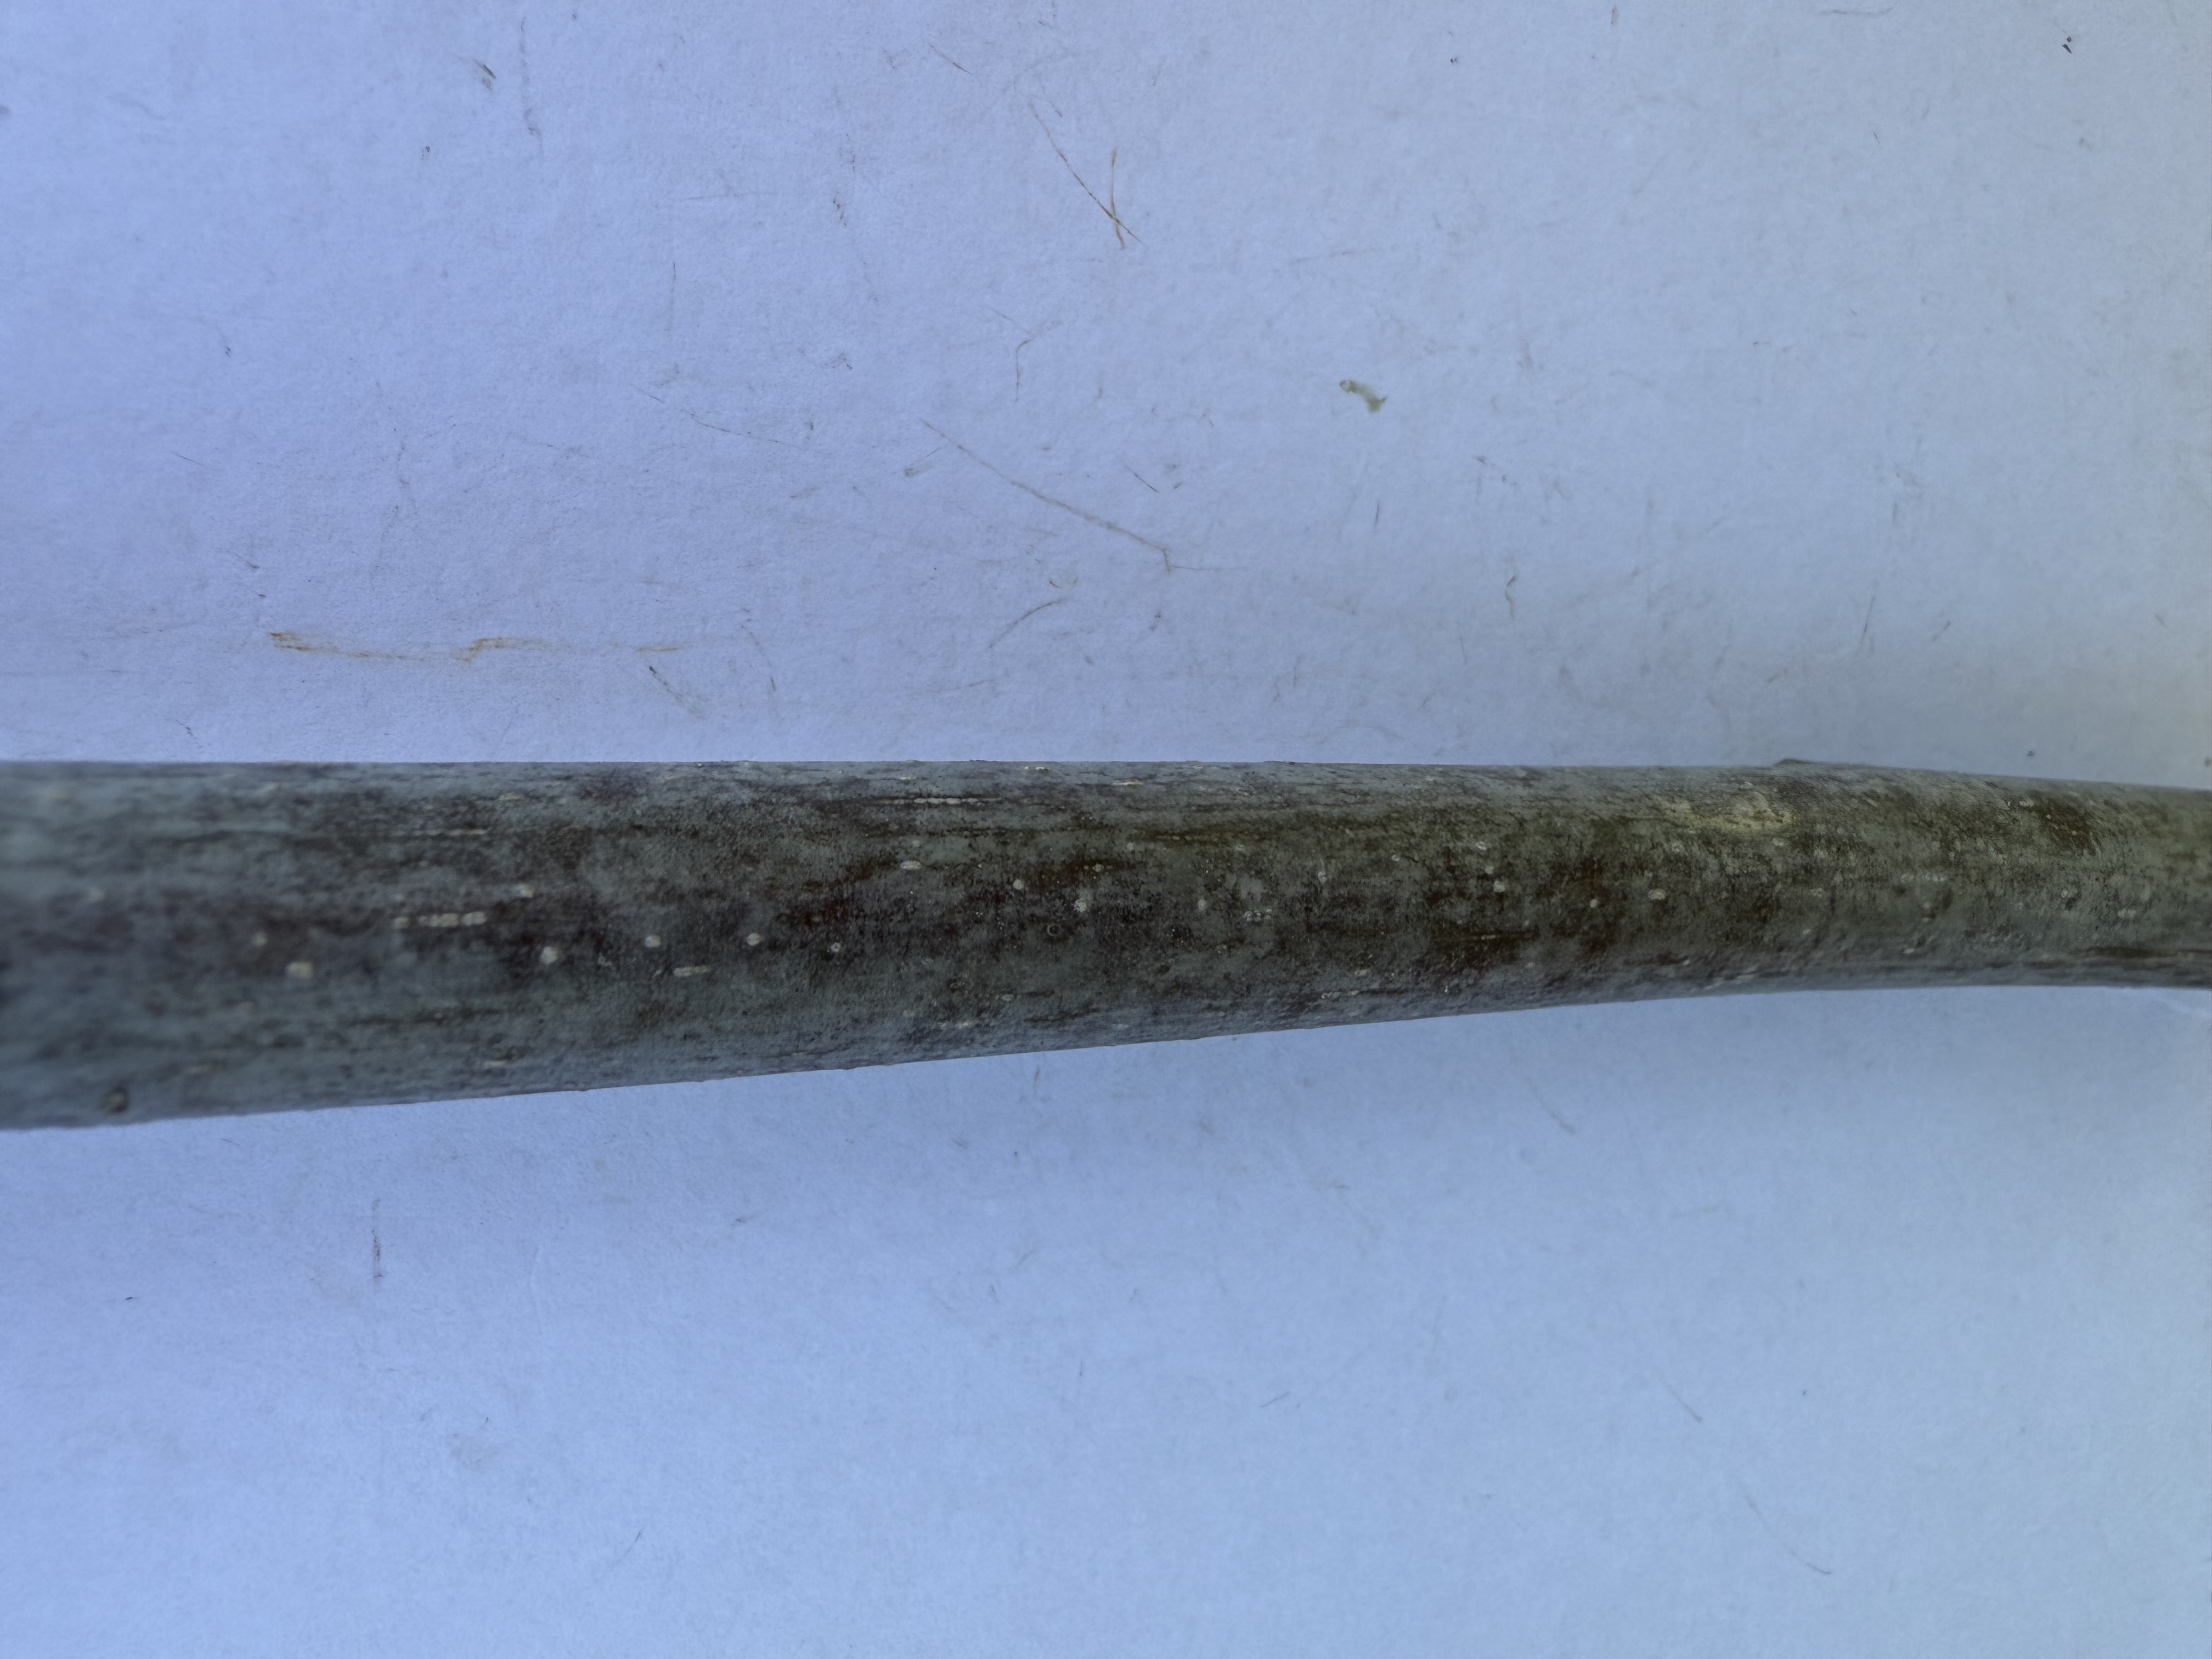
Variety: Wild Walnut